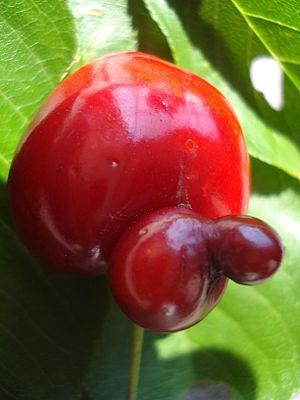
Un légume-phénomène est un légume qui présente une taille ou une forme inhabituelle, divergeant du plan normal d'organisation.